Physeteroidea

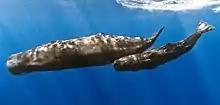
Sperm whale mother with calf

They are members of the Odontoceti, the suborder containing all the toothed whales and dolphins. Suggestions that the sperm whales might be a sister group to the baleen whales were refuted by molecular and morphological data, confirming the monophyly of Odontoceti including sperm whales. One extant species of the genus "Physeter" is placed in the family Physeteridae. Two species of the related extant genus "Kogia", the pygmy sperm whale "K. breviceps" and the dwarf sperm whale "K. simus", are sometimes also placed in this family, or else are placed in their own family, the Kogiidae.